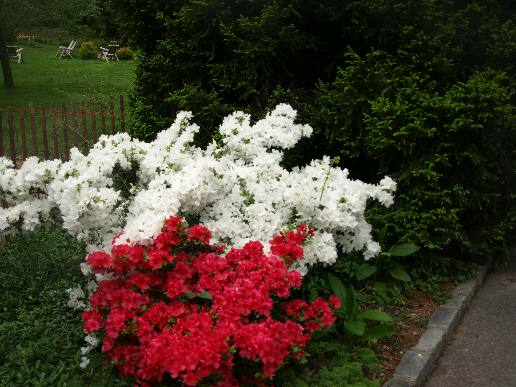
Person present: No